Burton Memorial Tower

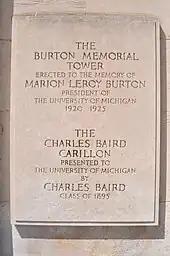
The plaque on Burton Tower

The Burton Memorial Tower is a clock tower located on Central Campus at the University of Michigan in Ann Arbor at 230 North Ingalls Street. Housing a grand carillon, the tower was built in 1936 as a memorial for University President Marion Leroy Burton (presidency: 1920–1925). This carillon is the world's fourth-heaviest, containing 53 bells and weighing a total of 43 tons.